Answer in natural language. Considering the relative positions, is Window (marked B) to the left or right of room with bed covered in bedsheet (marked C)? Choose between the following options: right or left
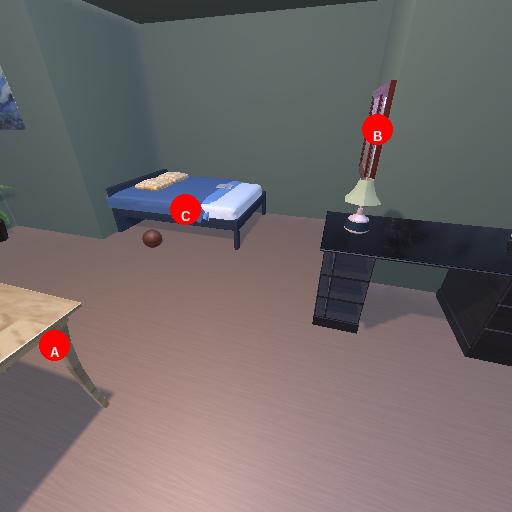
<answer>right</answer>